Cow Green Reservoir

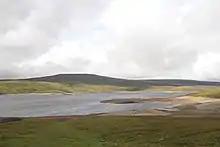
Cow Green Reservoir 02

Cow Green Reservoir is a long water reservoir forming part of the border between the historic counties of Westmorland and County Durham in northern England, built by Mitchell Construction between 1967 and 1971 to supply the industries of Teesside.